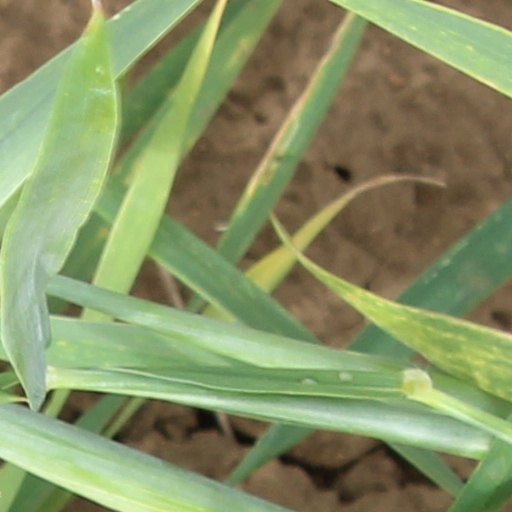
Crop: wheat